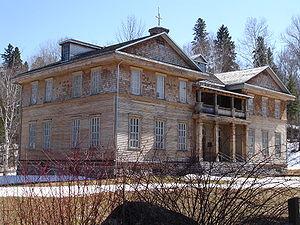
Val-Jalbert est un ancien village du Québec, au Canada, devenu ville fantôme. Son territoire, qui aujourd'hui fait partie de la municipalité de Chambord, au Lac-Saint-Jean, a été transformé en attraction touristique dans les années 1960. Le village a été classé site historique, le 8 août 1996, par l'office du tourisme du Québec.